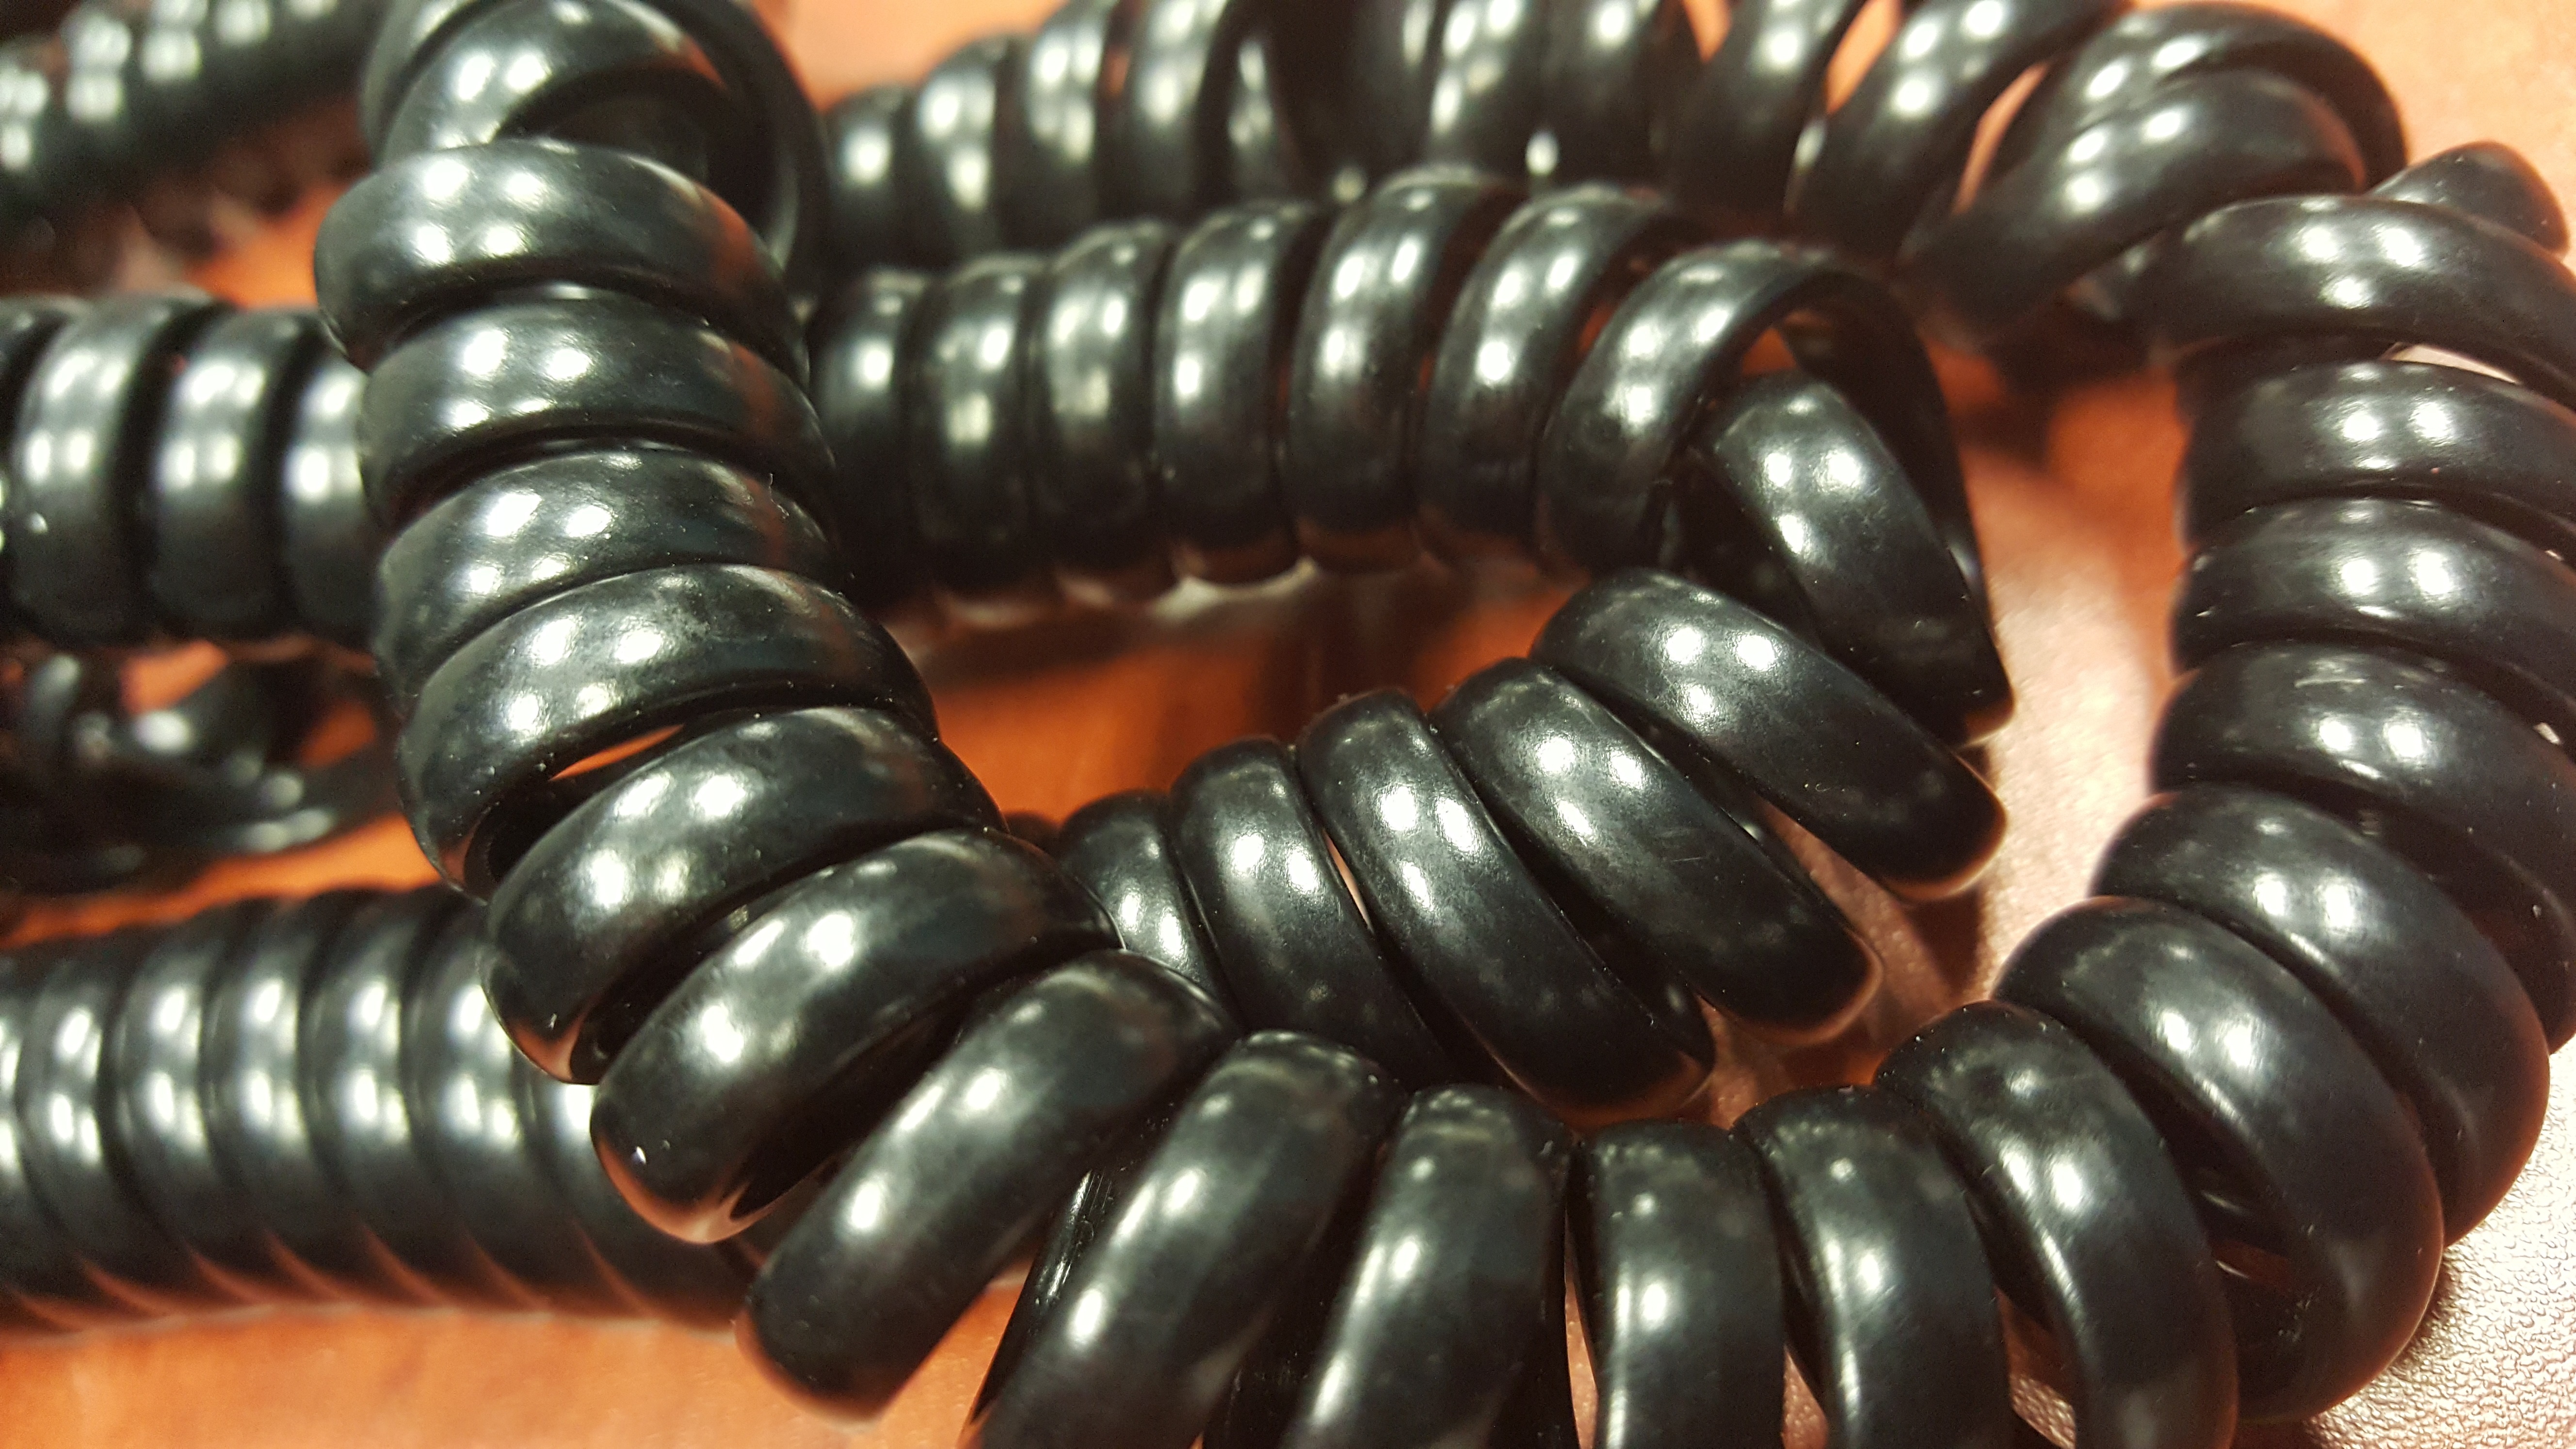
cable, horn, bead, cord, invertebrate, coil, bracelet, jewellery, art, tangled, coiled, buddhist prayer beads, telephone cord, strangle, jewelry making, fashion accessory